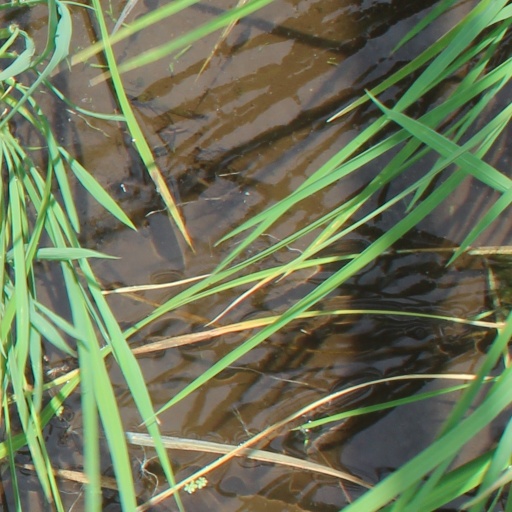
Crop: rice